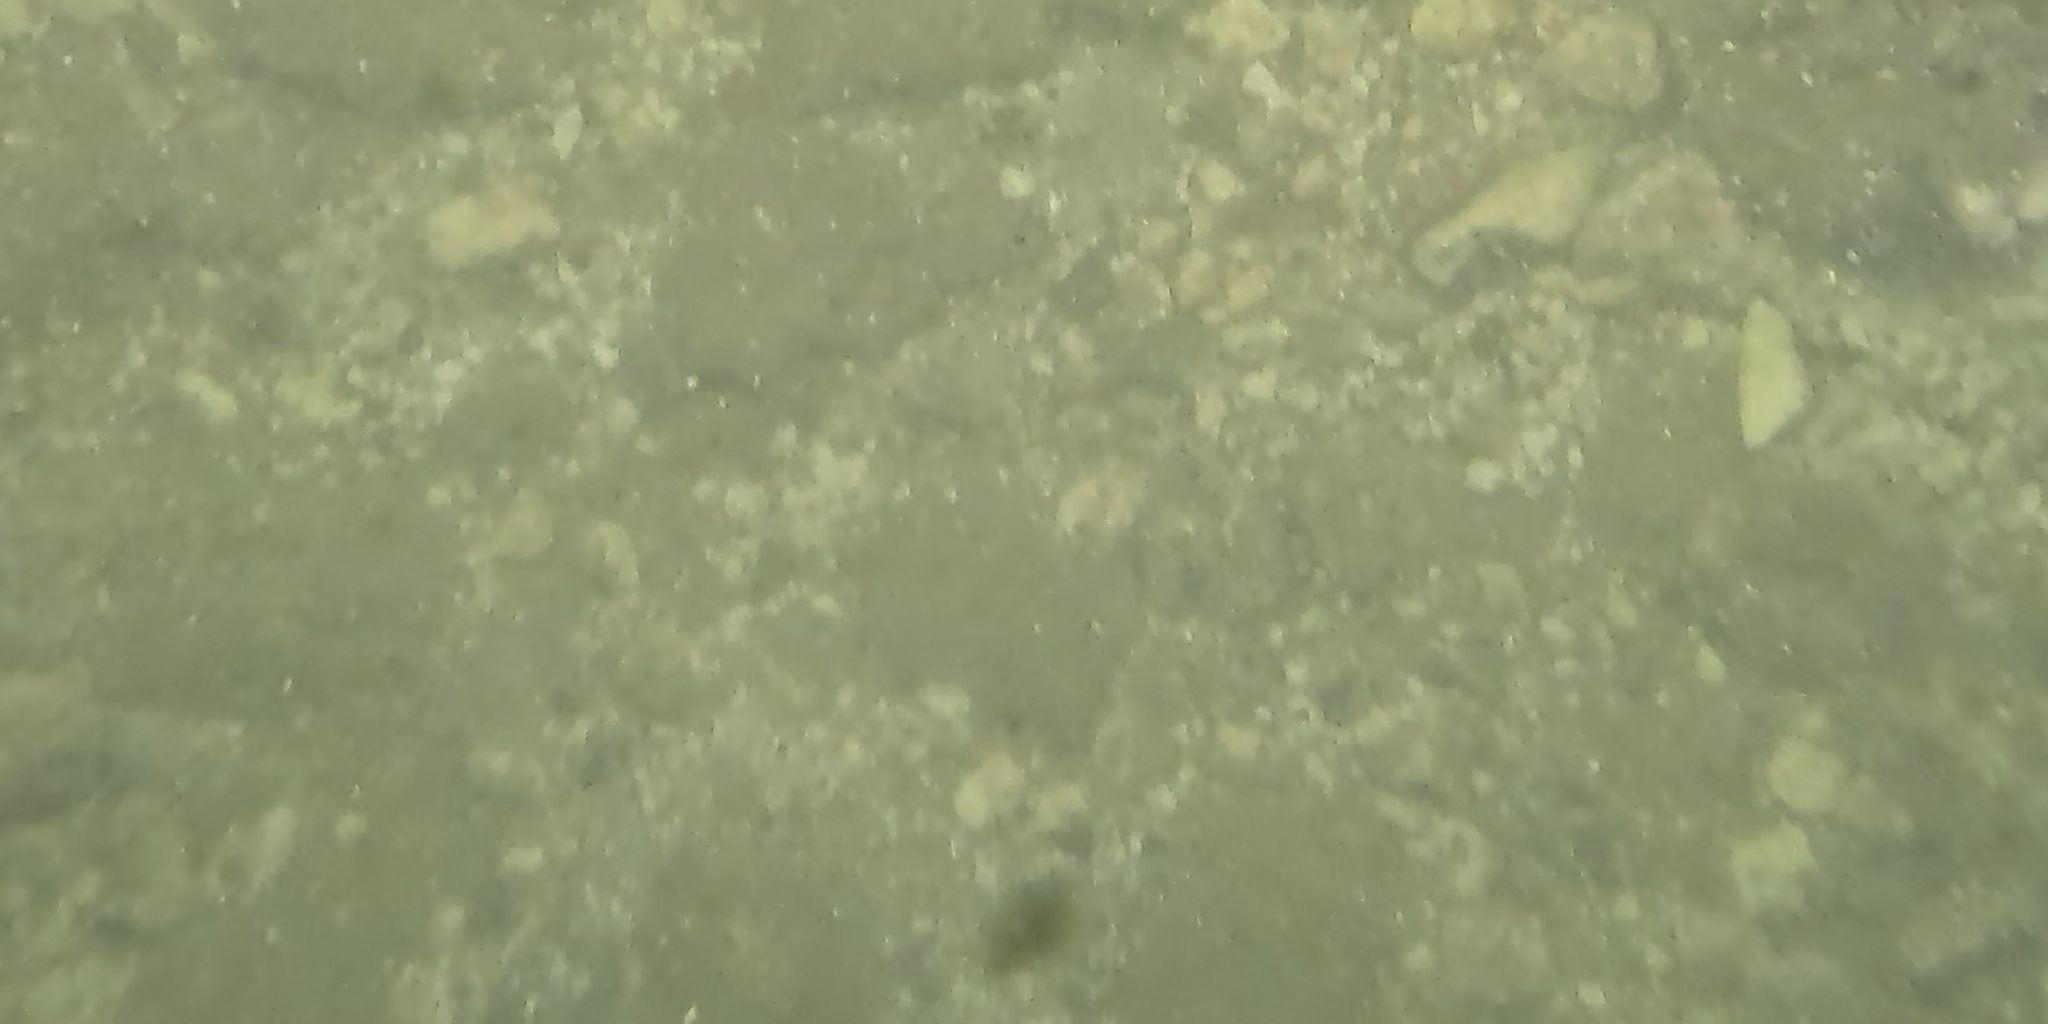
Seabed habitat: stone